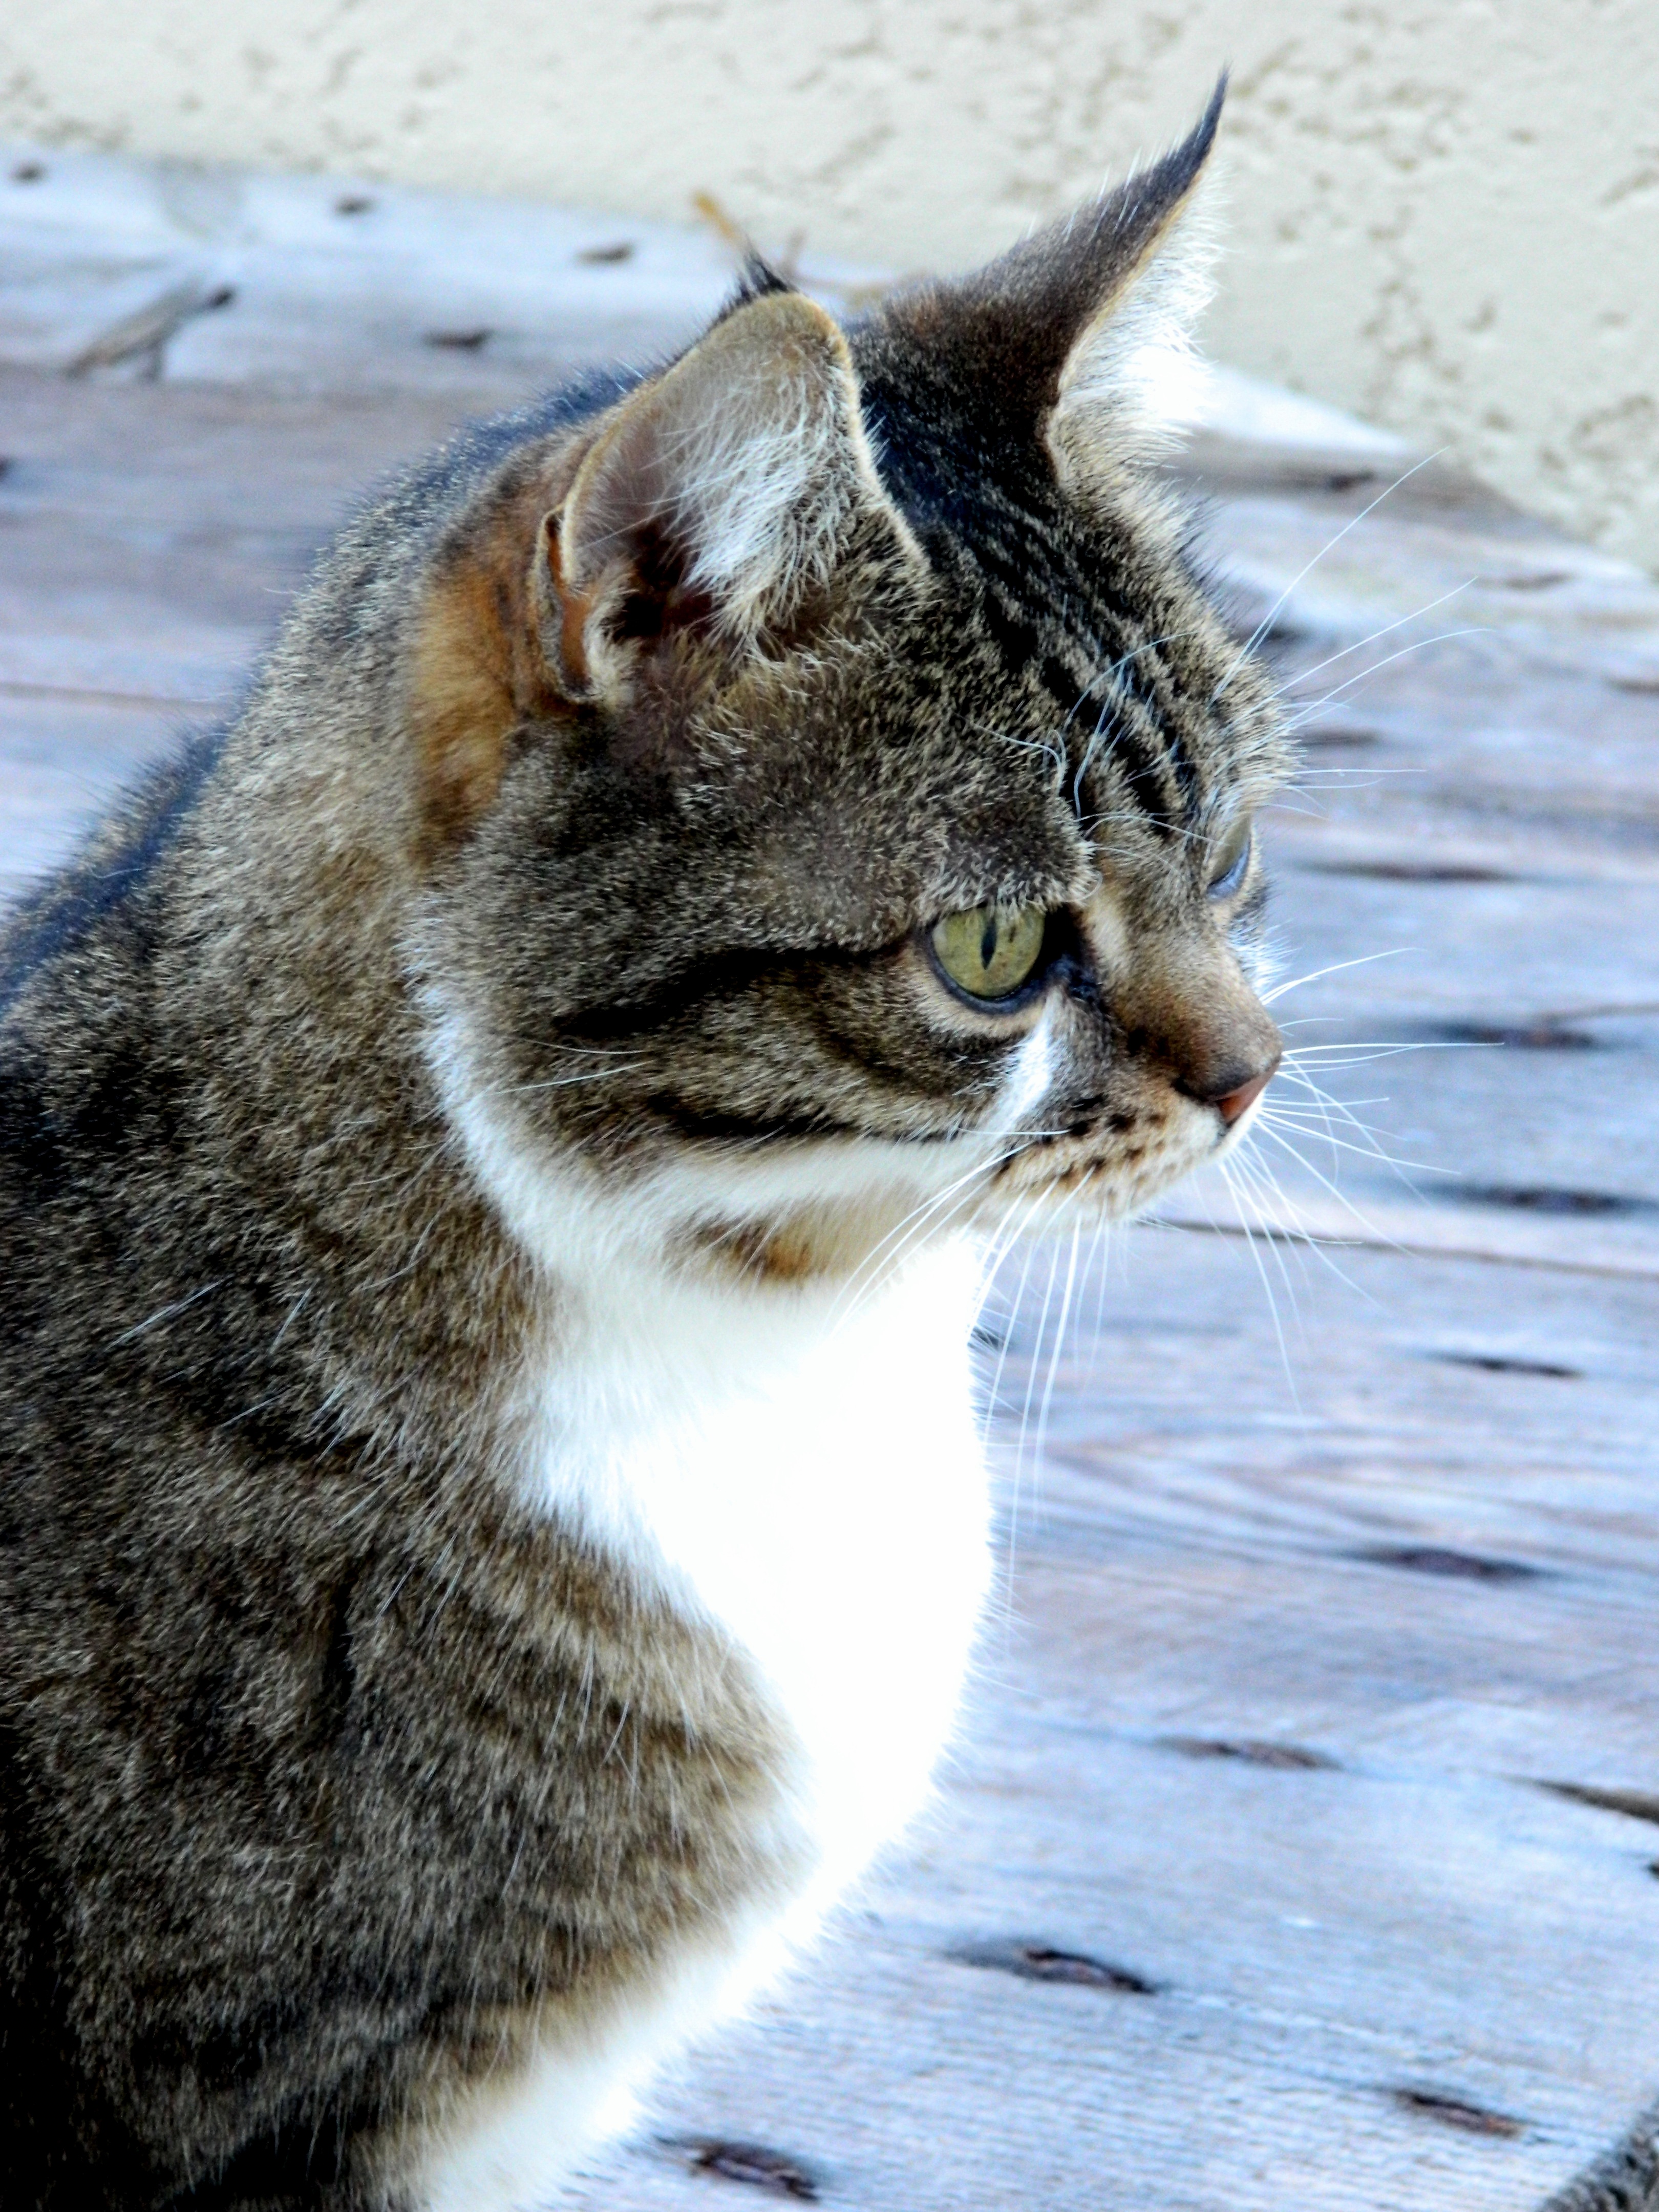
female, portrait, cat, mammal, fauna, close up, nose, whiskers, animals, vertebrate, beautiful, tabby cat, european shorthair, wild cat, small to medium sized cats, cat like mammal